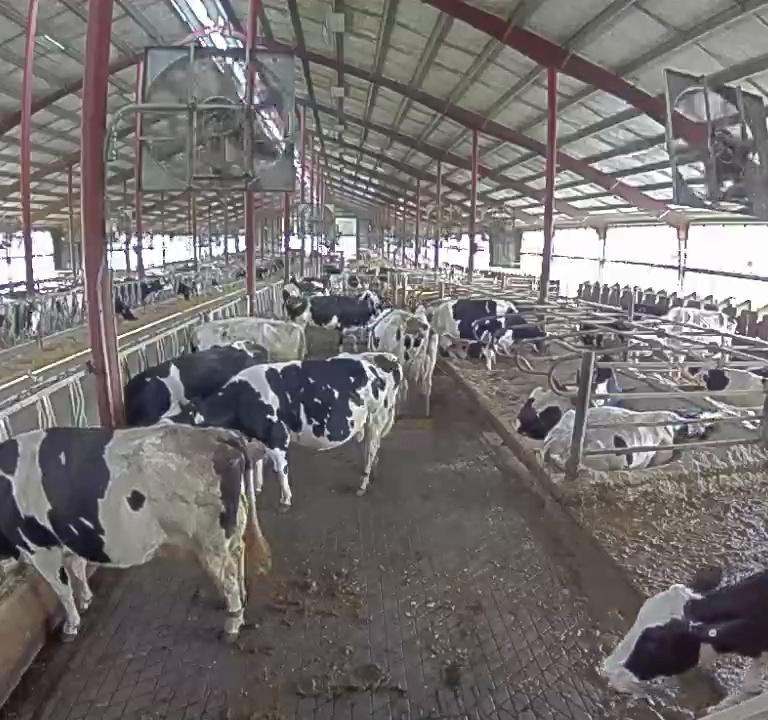
Number of cows: 13